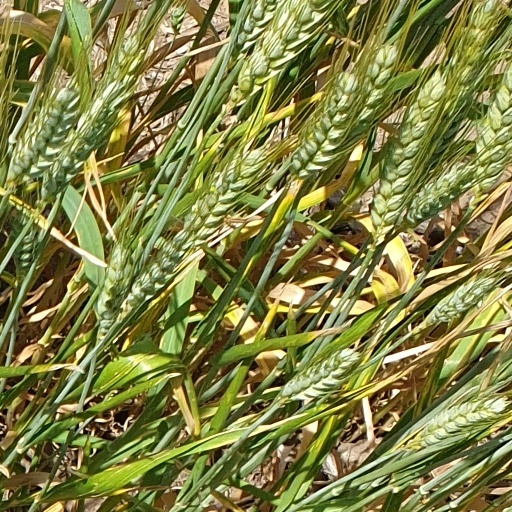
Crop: wheat